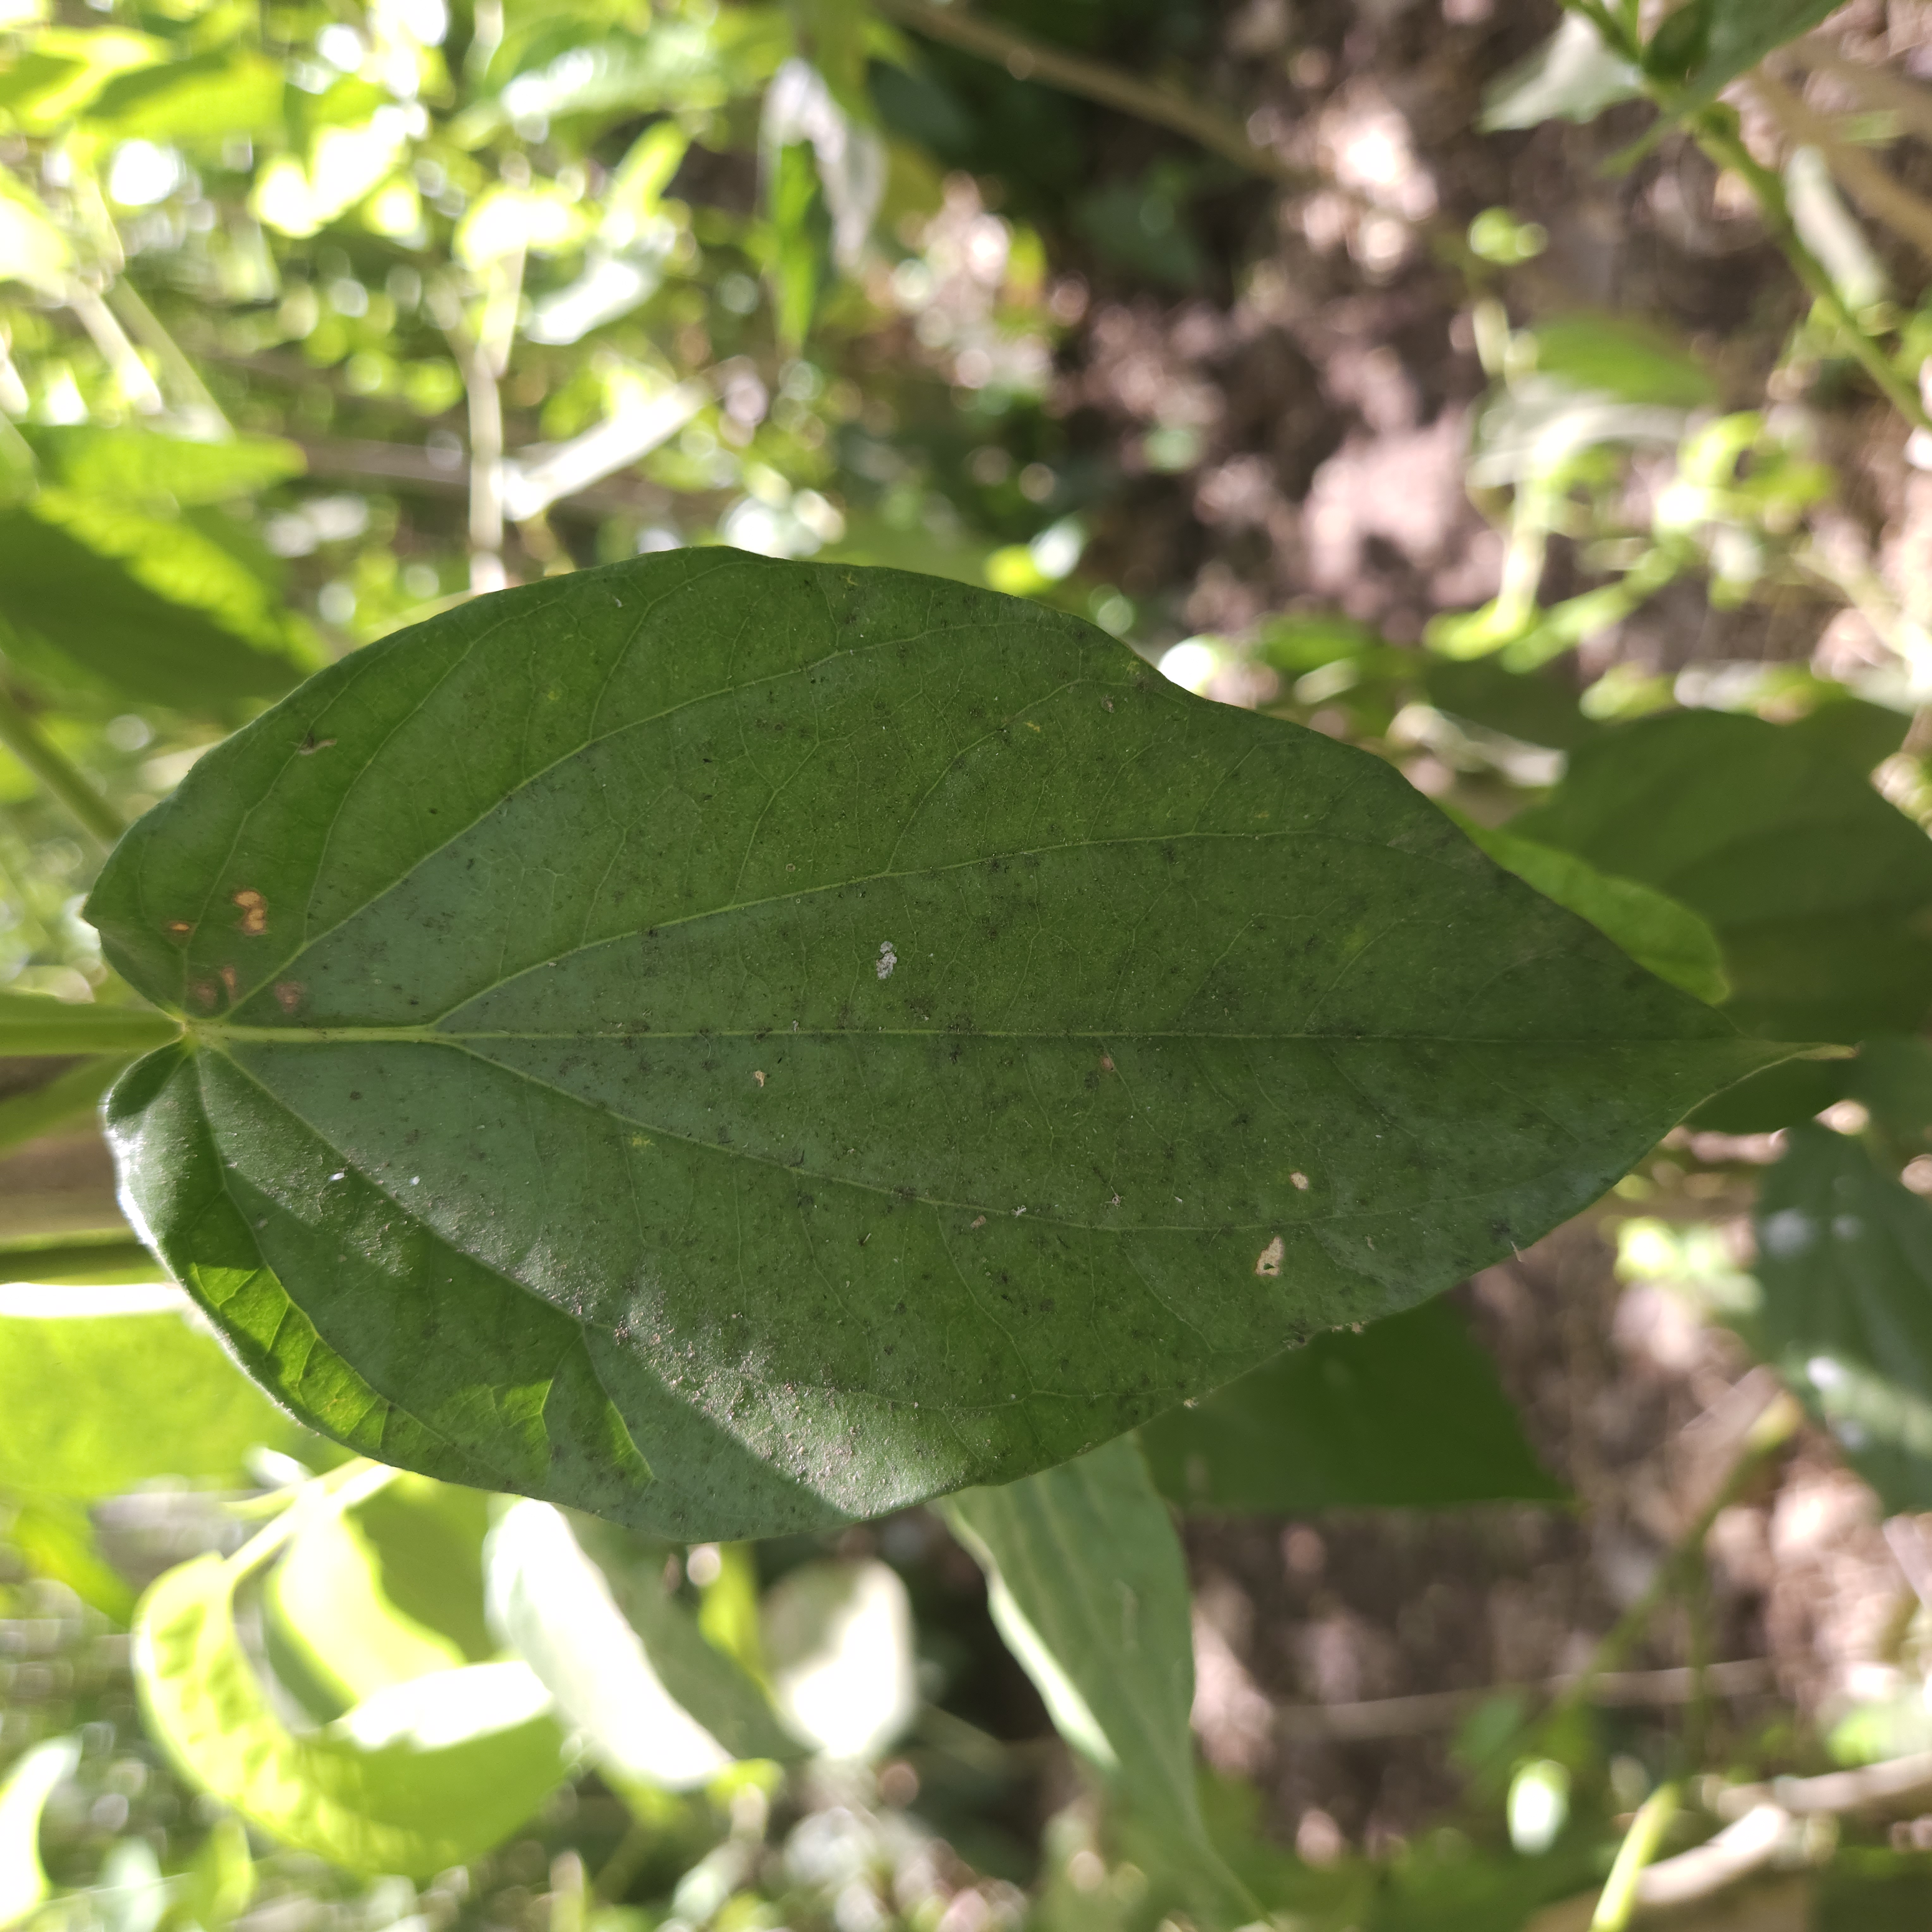
Label: Diseased